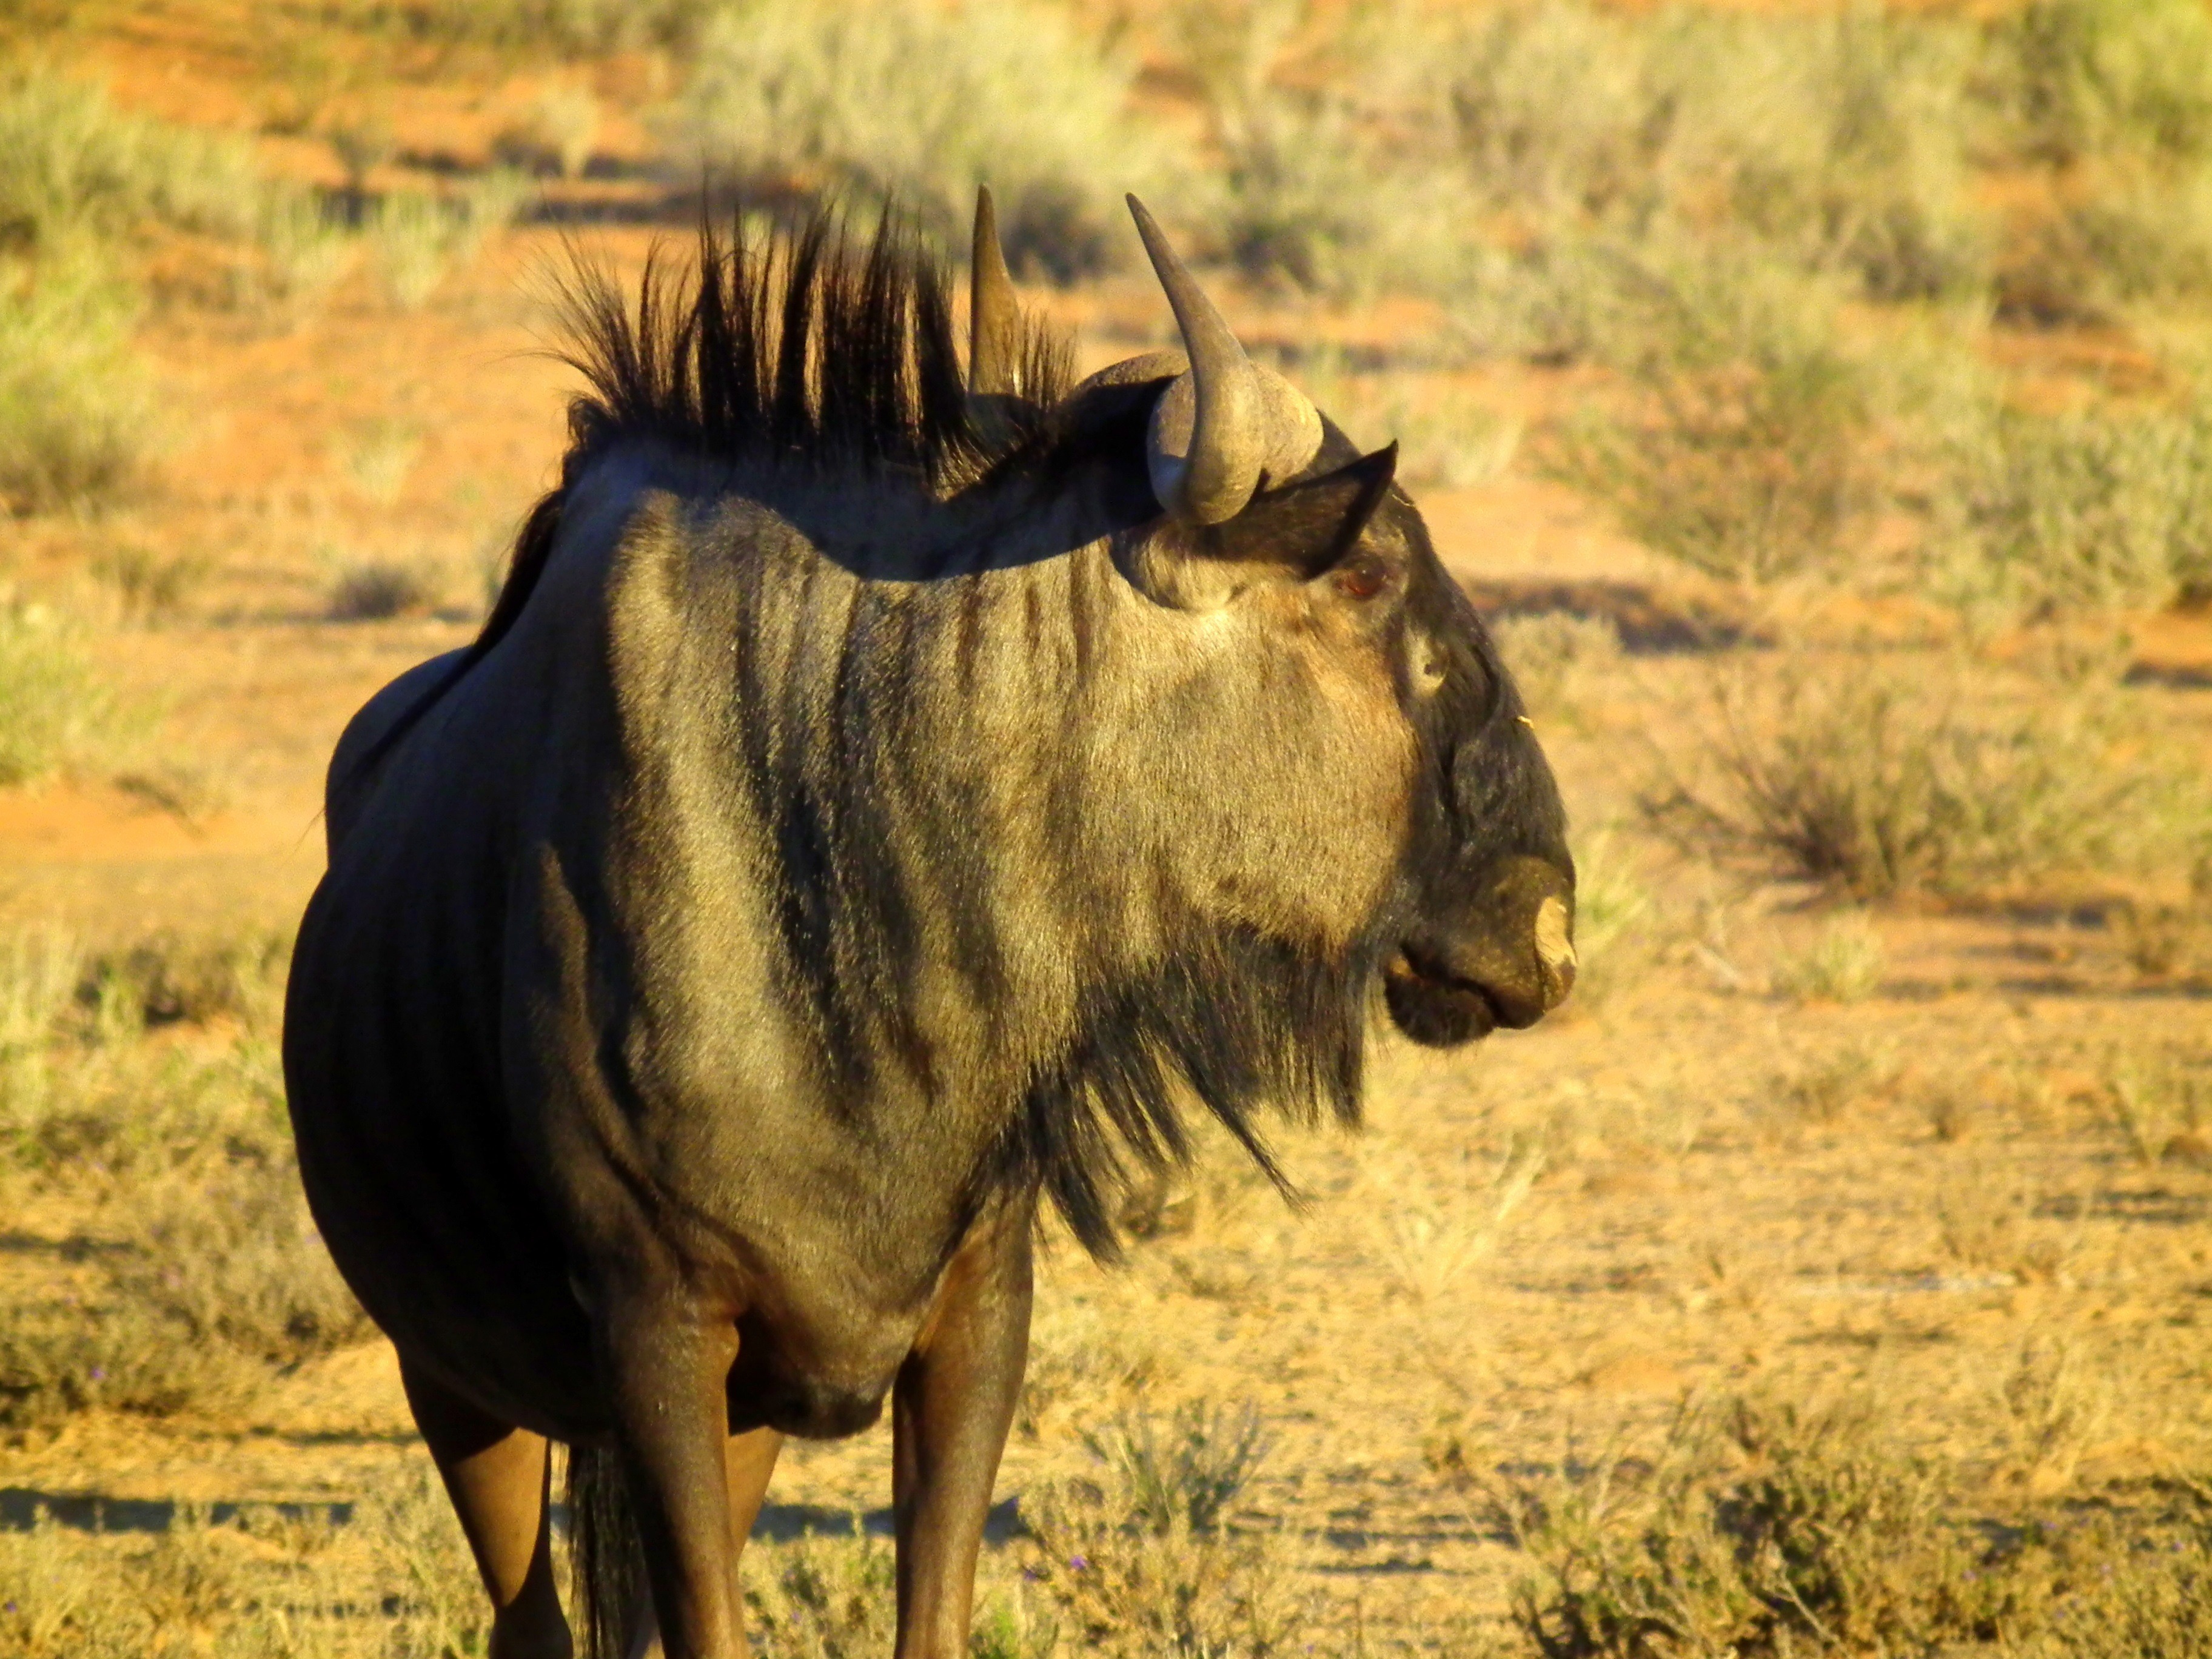
nature, prairie, adventure, animal, wildlife, wild, horn, herd, grazing, africa, mammal, fauna, savanna, plain, antelope, wild animal, rhinoceros, grassland, safari, warthog, wildebeest, blue wildebeest